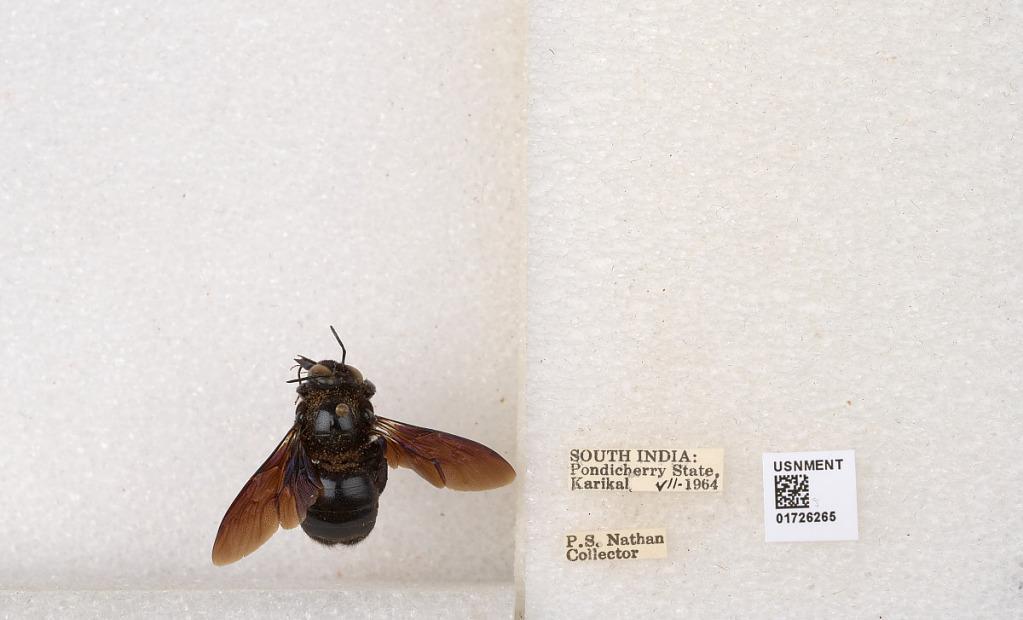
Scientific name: Xylocopa (Ctenoxylocopa) fenestrata (Fabricius)
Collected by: P. Nathan
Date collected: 1964-7-1
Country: India
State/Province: Puducherry
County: Karaikal
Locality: Karikal